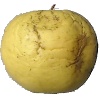
Label: golden_apple